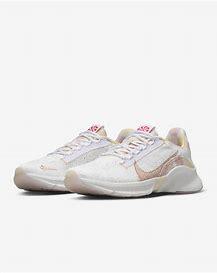
Brand: Nike
Model: Superrep Go 3 Flyknit Next Nature